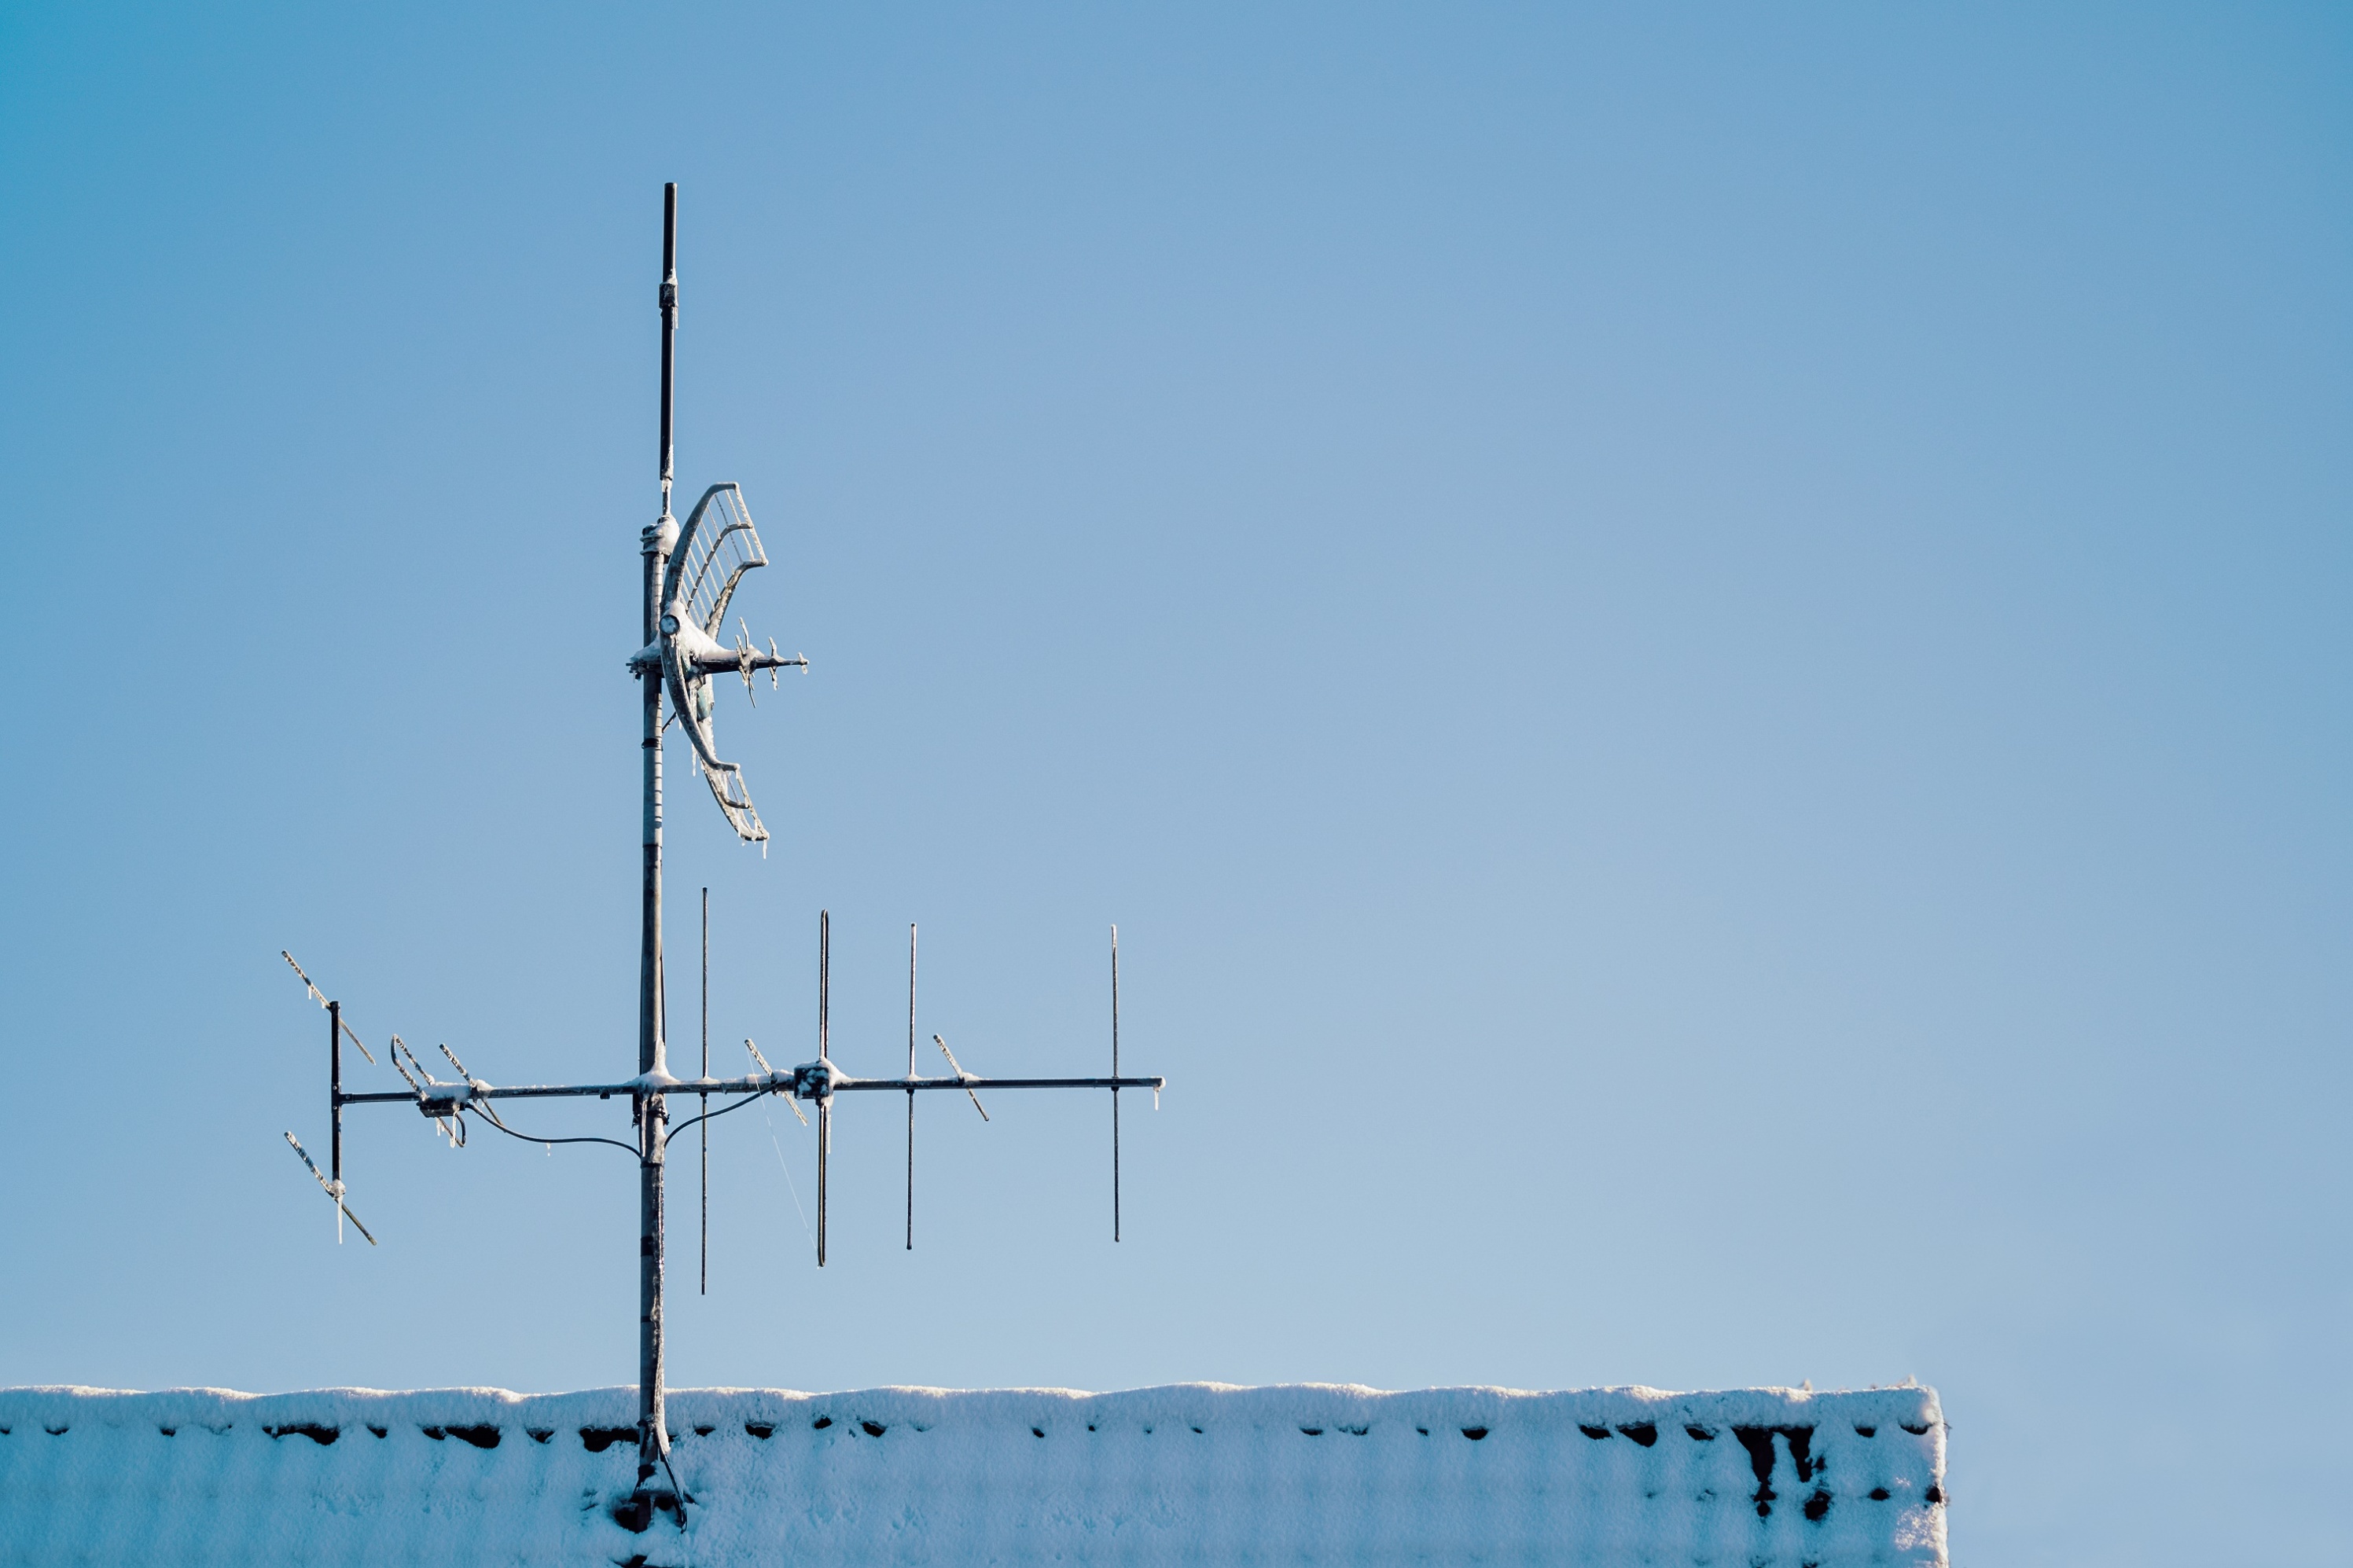
natural, sky, electricity, antenna, transmitter station, pole, public utility, electrical supply, overhead power line, telecommunications engineering, transmission tower, wind, event, water, machine, slope, tree, television antenna, wire, tower, winter